Ernestine Jessie Covington Dent

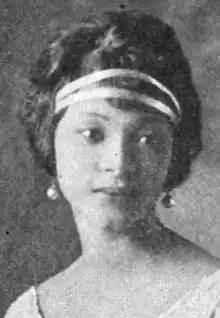
Ernestine Jessie Covington, from a 1925 issue of "The Crisis"

Ernestine Jessie Covington Dent (May 19, 1904 – March 10, 2001) was an American pianist, music educator, and community leader. She was the wife of Dillard University president Albert W. Dent, and the mother of poet and activist Thomas Dent.